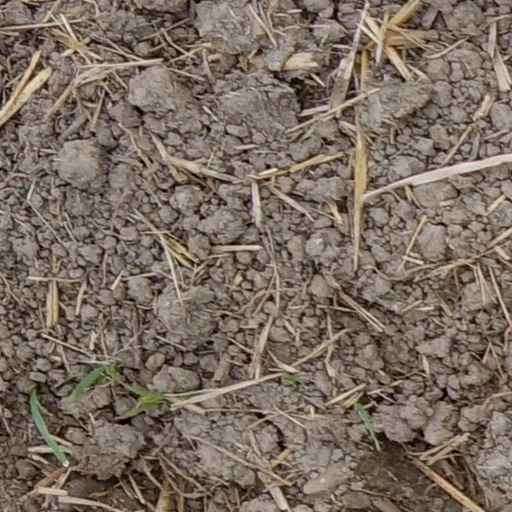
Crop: wheat